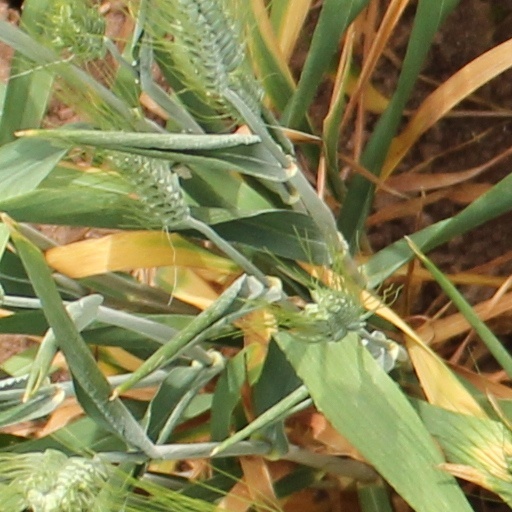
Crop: wheat